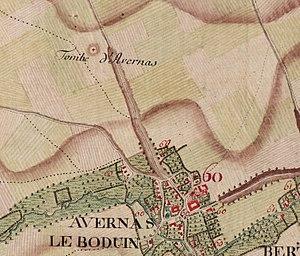
Extrait de la carte de Ferraris n° 133B
Le tumulus d'Avernas est situé à Avernas-le-Bauduin, une entité de la commune de Hannut en Belgique.